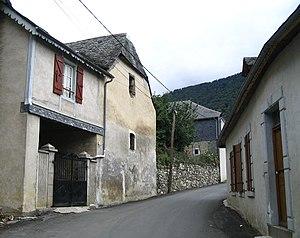
Assouste est un village d'une vingtaine d'habitants des Pyrénées-Atlantiques faisant partie de la commune des Eaux-Bonnes depuis 1861. Il est situé sur le flanc de la montagne verte en vallée d'Ossau. Il domine la ville de Laruns.